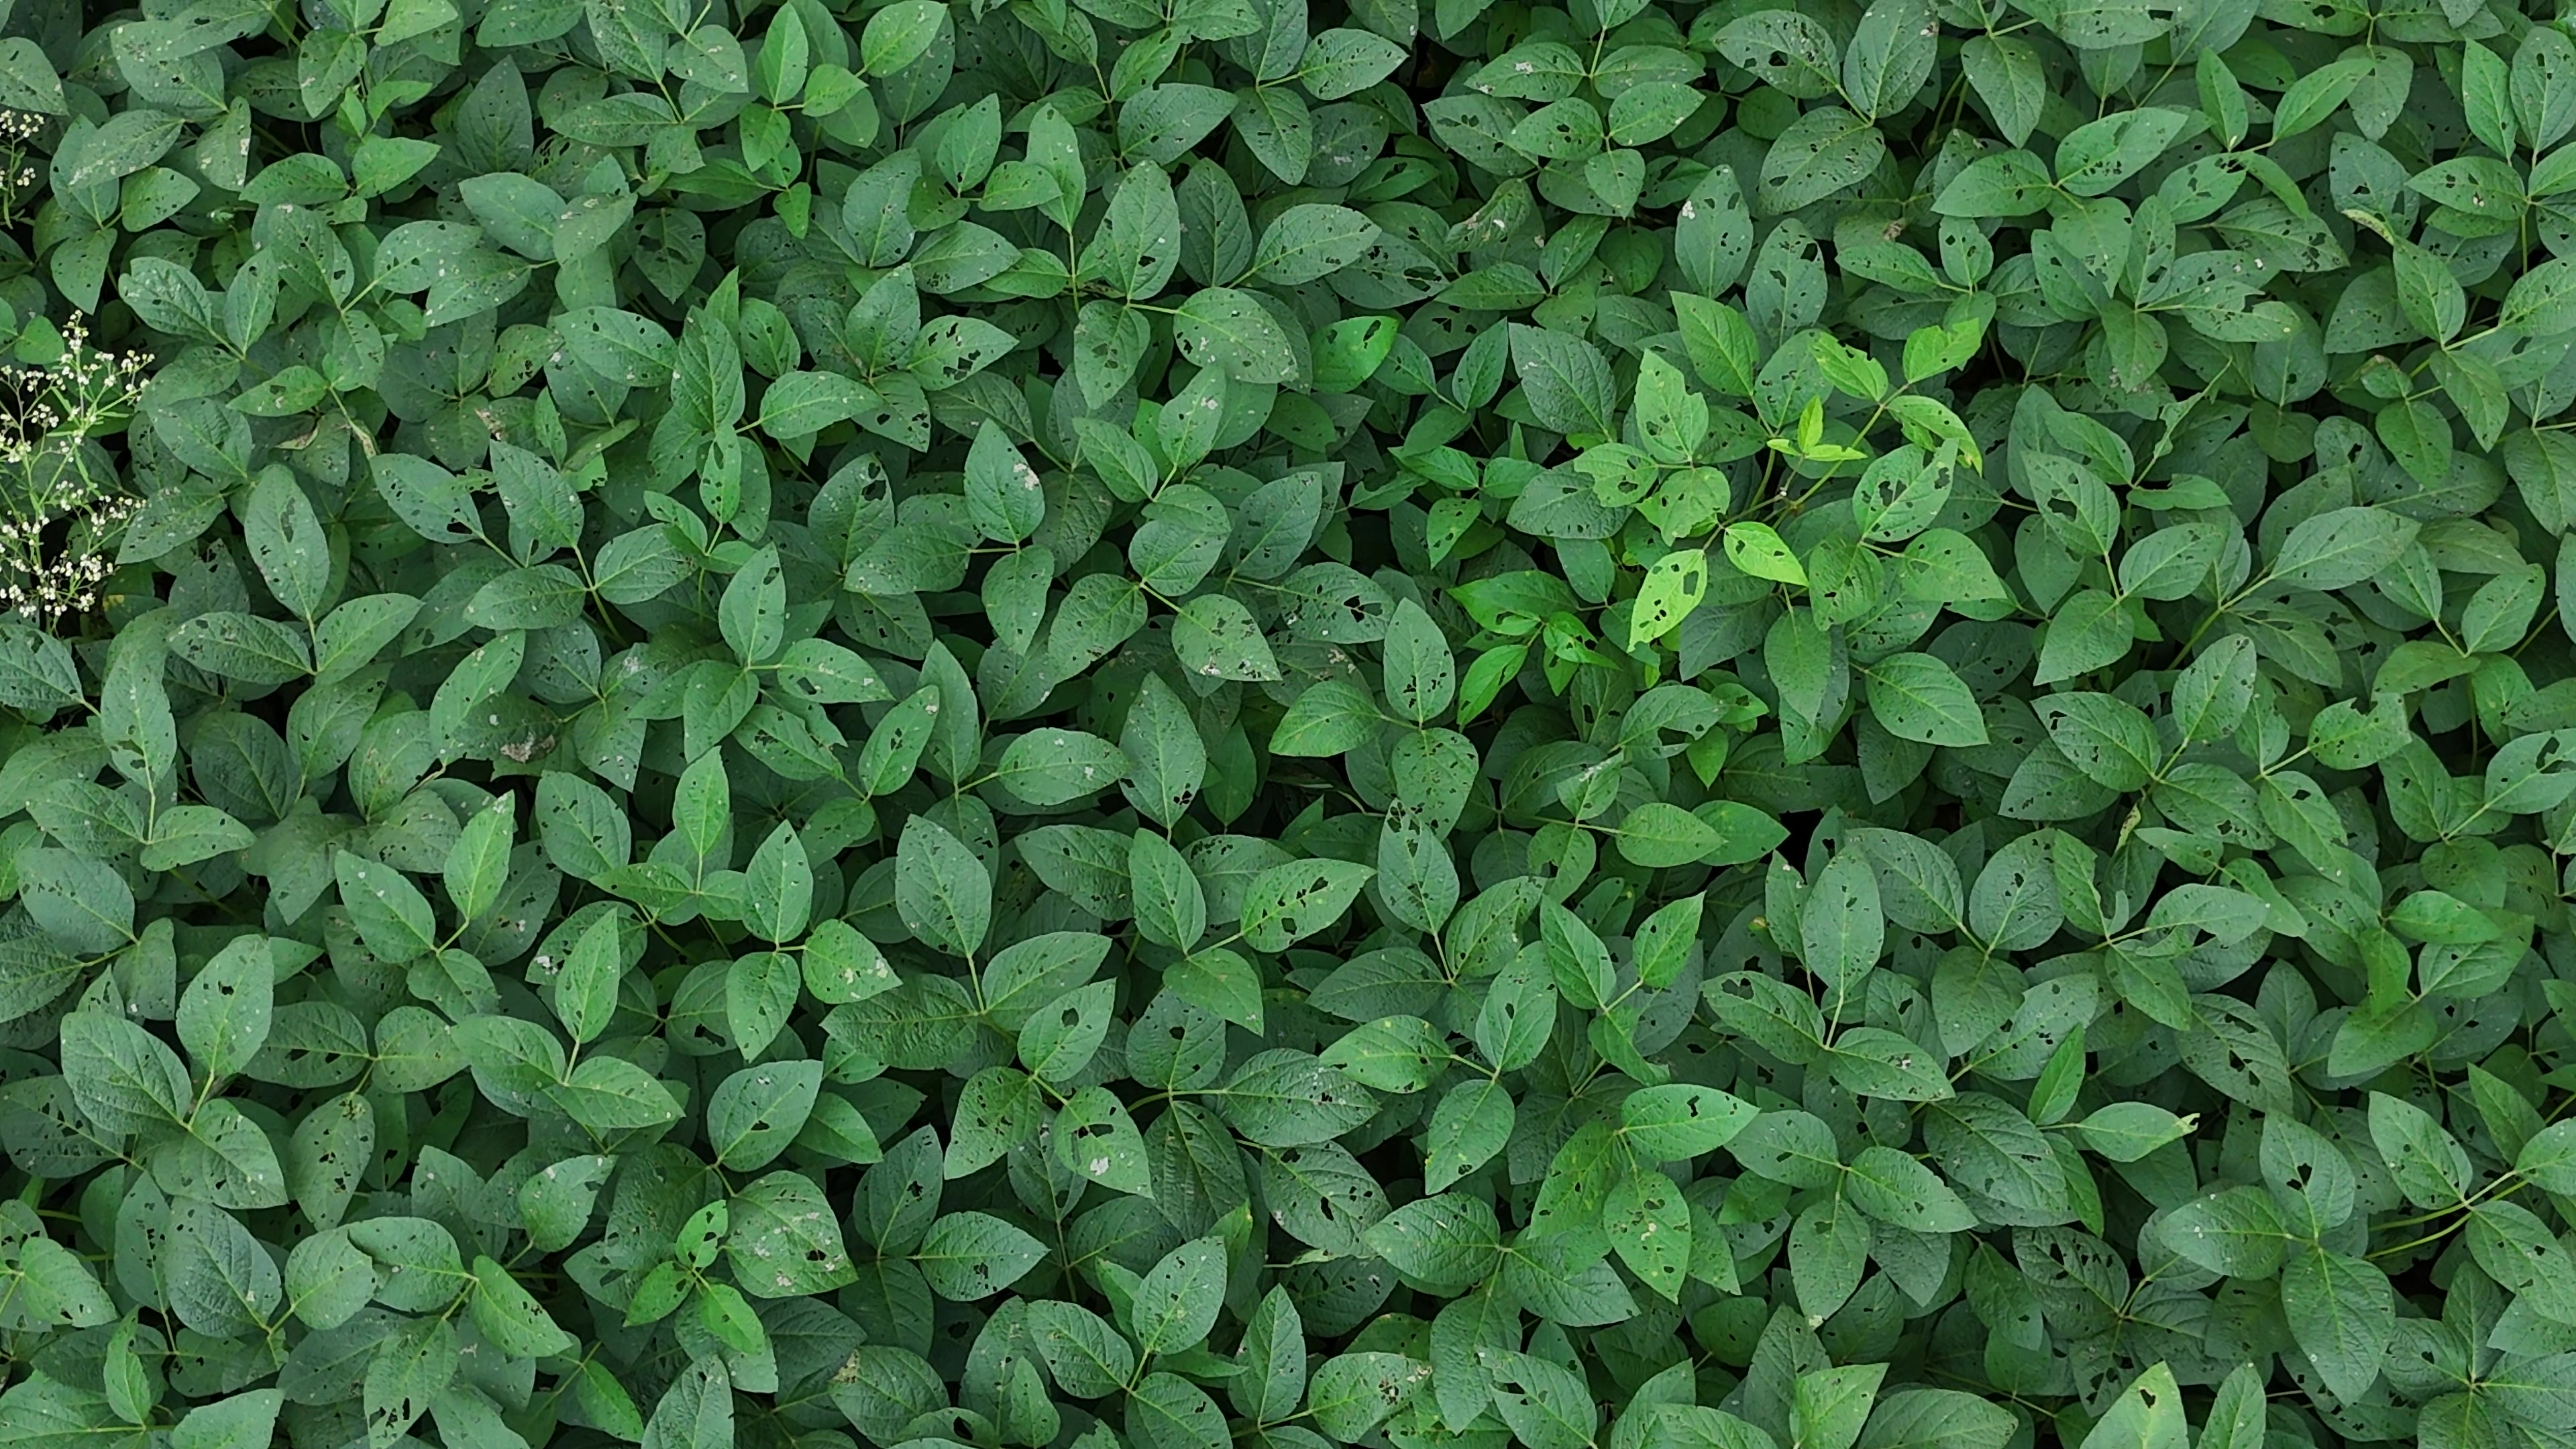
Label: Semilooper_Pest